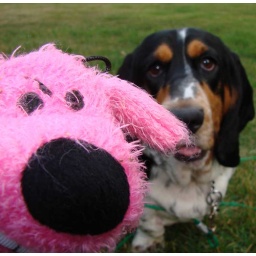
pink dog takes over